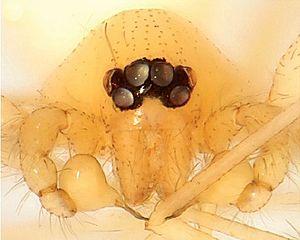
Megaoonops avrona, unique représentant du genre Megaoonops, est une espèce d'araignées aranéomorphes de la famille des Oonopidae.